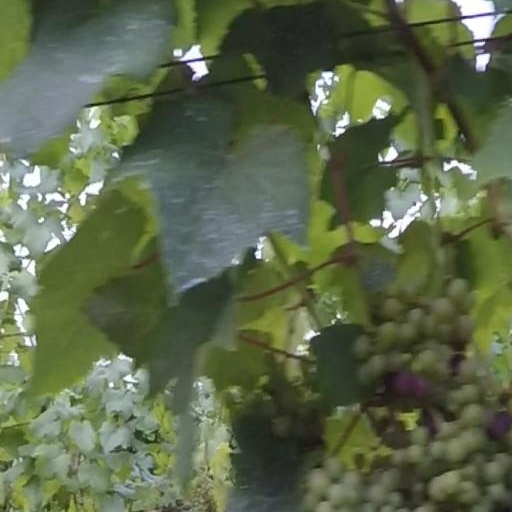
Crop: grape